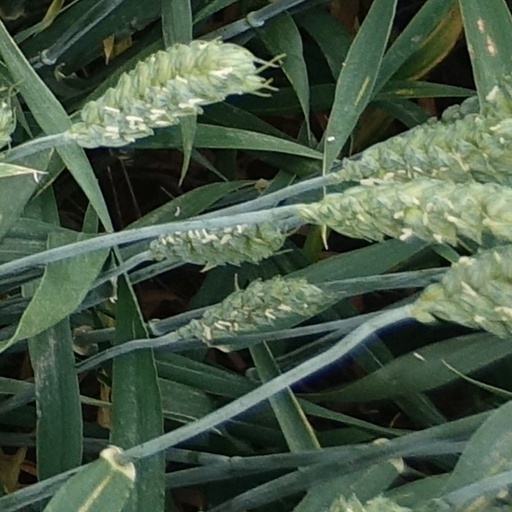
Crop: wheat